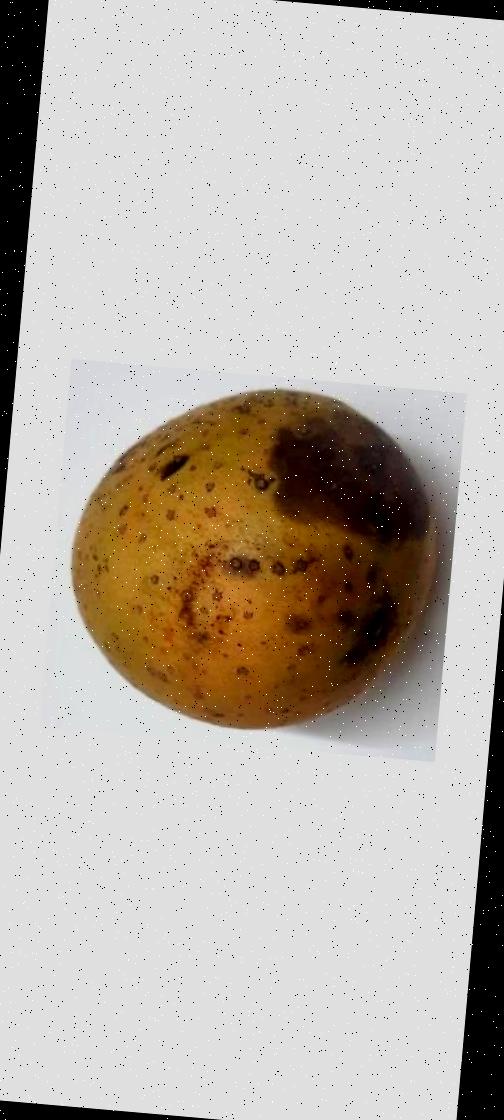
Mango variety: Gourmoti